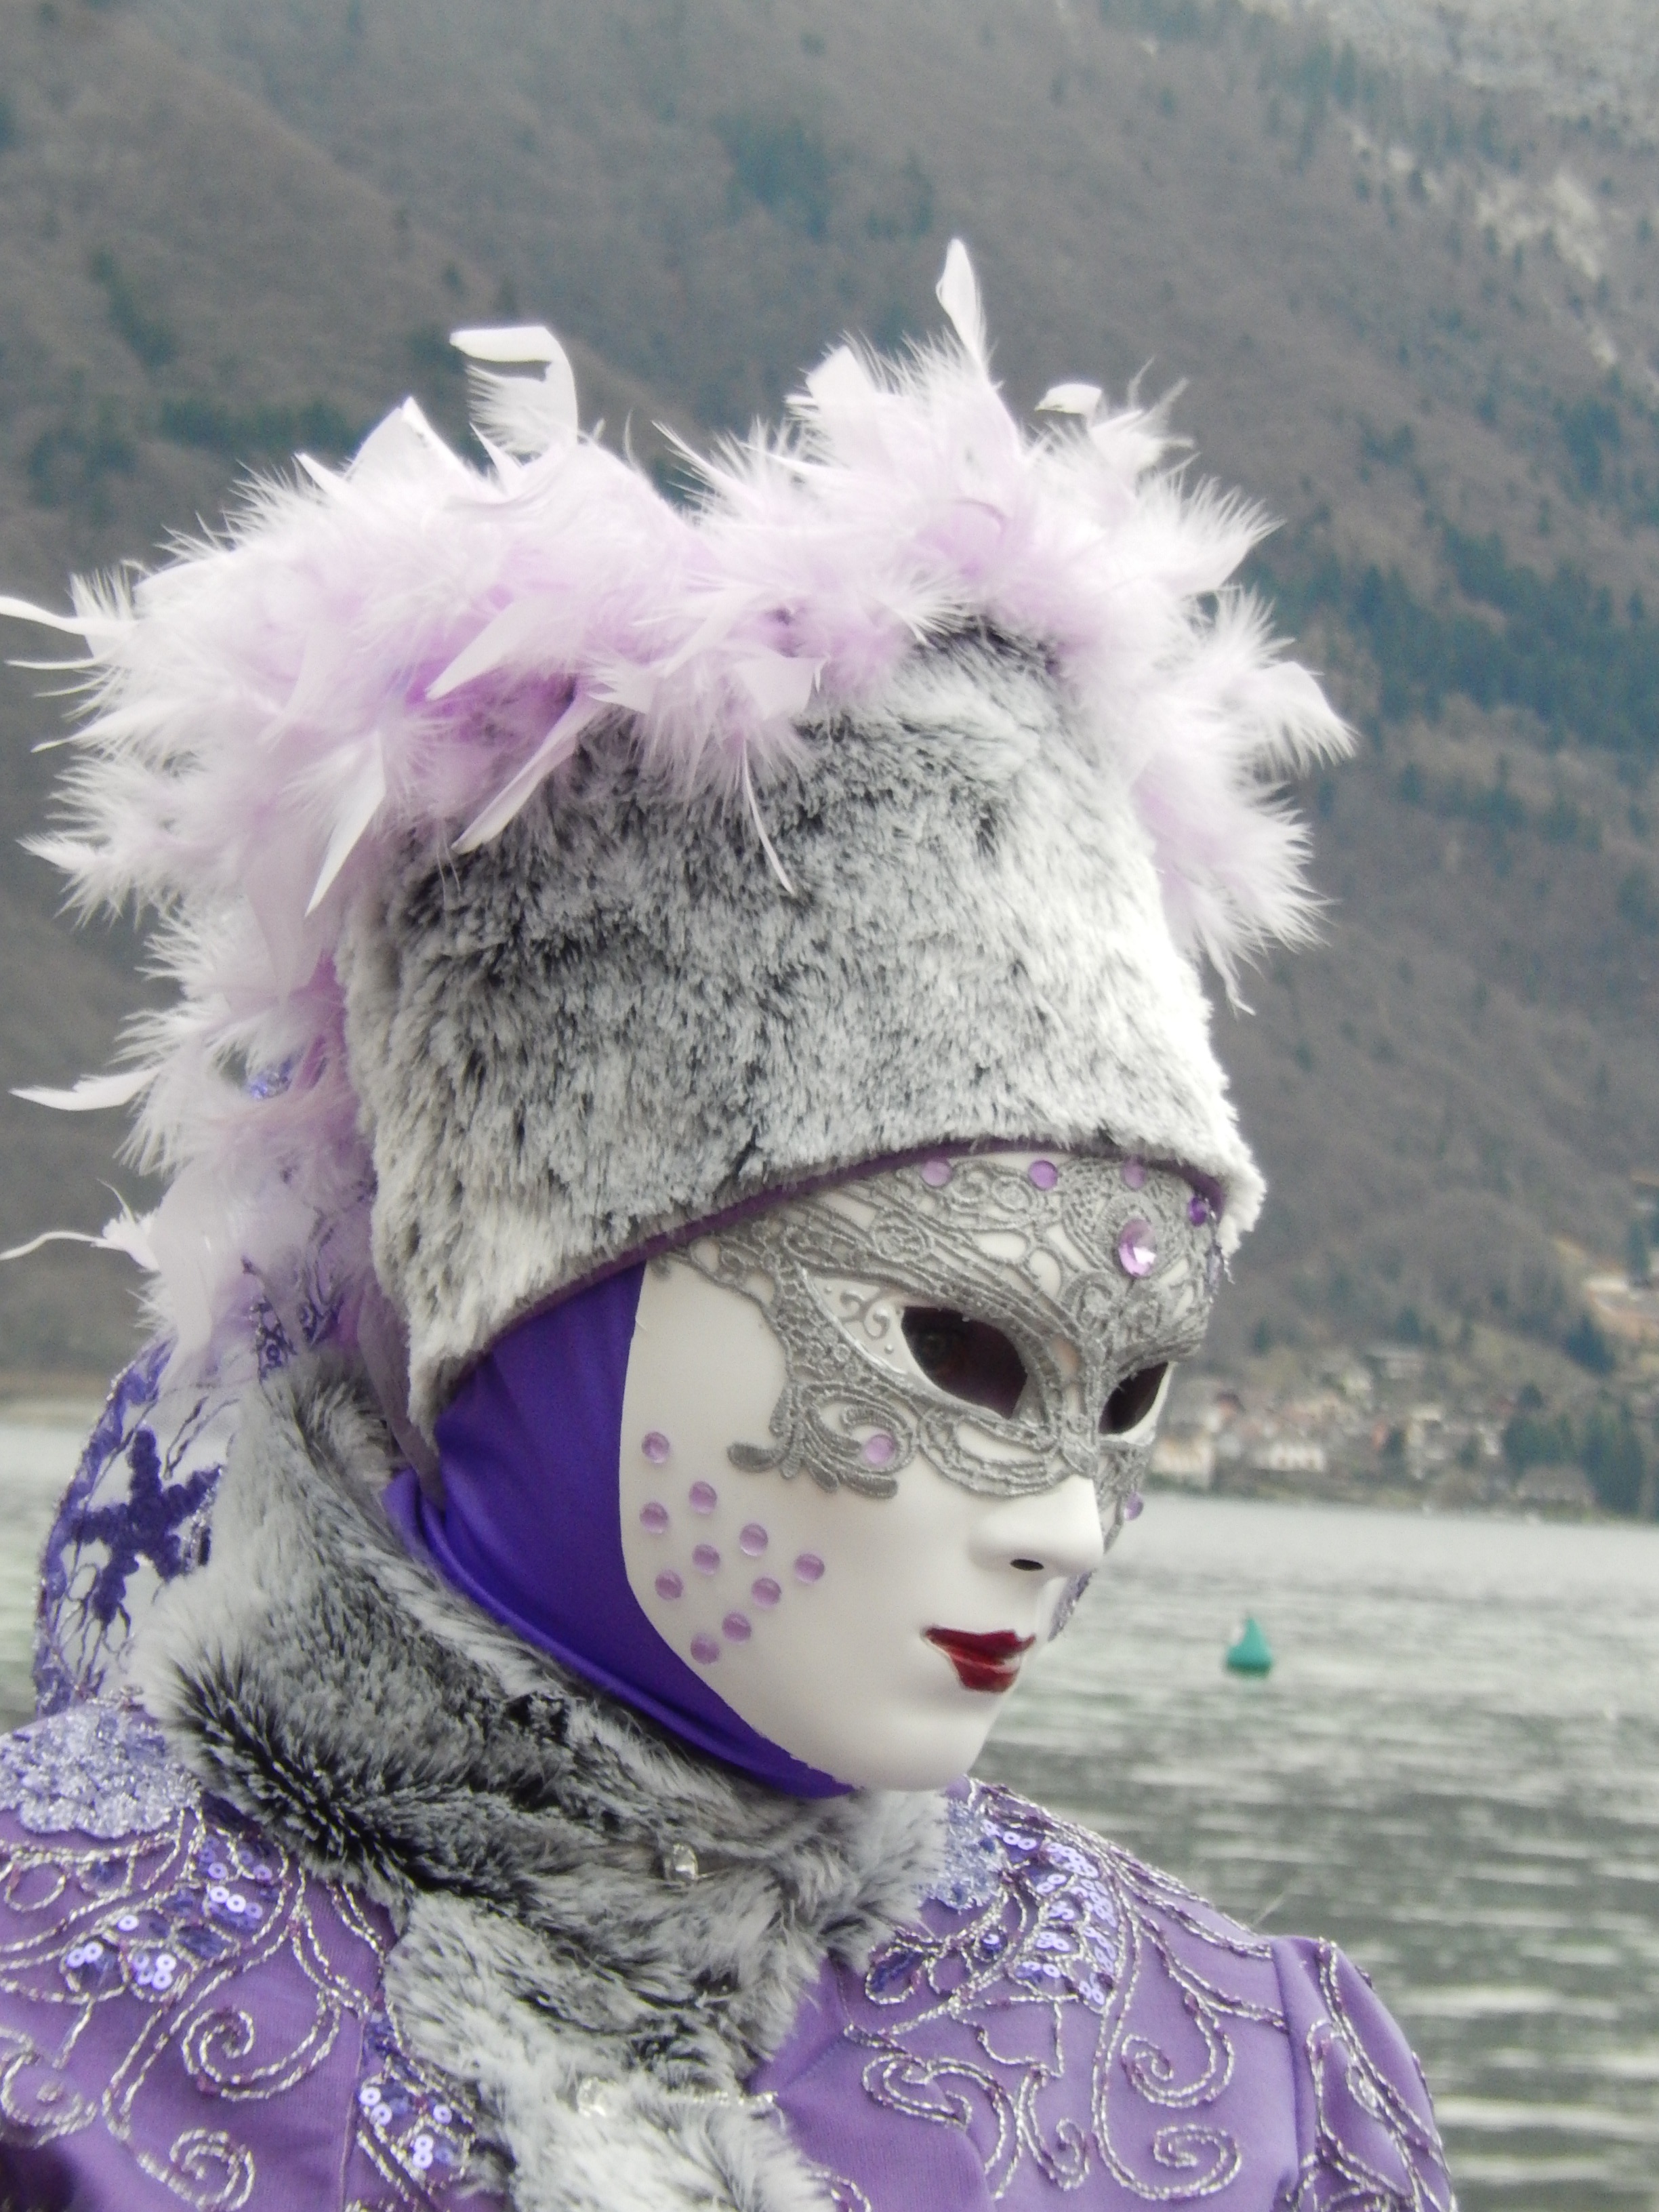
winter, purple, clothing, pink, toy, headgear, mask, head, disguise, costume, carnival annecy, fashion accessory